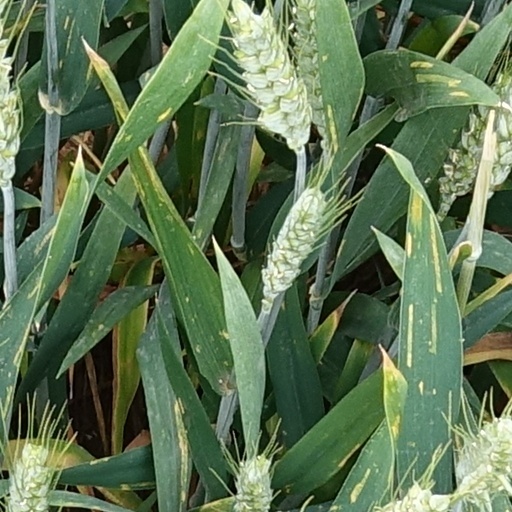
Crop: wheat